La California station

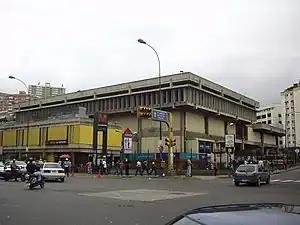
Station in 2004

La California is a Caracas Metro station on Line 1. It was opened on 10 November 1989 as part of the extension of Line 1 from Los Dos Caminos to Palo Verde. The station is between Los Cortijos and Petare.